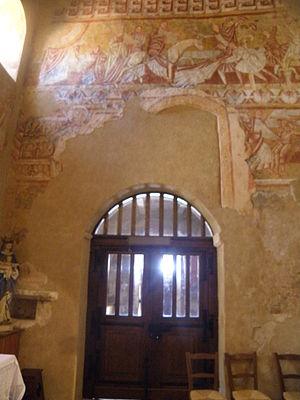
Vue d'ensemble du mur sud du chœur de l'église
Les fresques de l'église Saint-Martin de Vic sont le décor peint qui s'étend sur le chœur et l'abside de l'église Saint-Martin de Vic. Ces fresques uniques font la célébrité de l'église et du lieu. Elles ont été reconstituées à l'identique en deux lieux très différents : à la Cité de l'architecture et du patrimoine de Paris et à Naruto au Japon au Musée d'art Ōtsuka.